Roger Rager

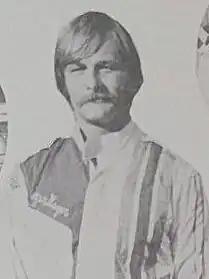
Rager circa 1975

Roger Rager (September 3, 1948 – February 16, 2022) was an American racing driver in the USAC and CART Championship Car series.